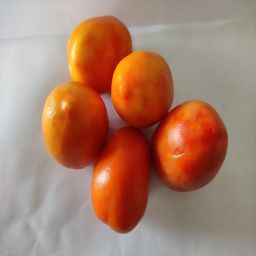
Crop: Tomato
Quality: Ripe